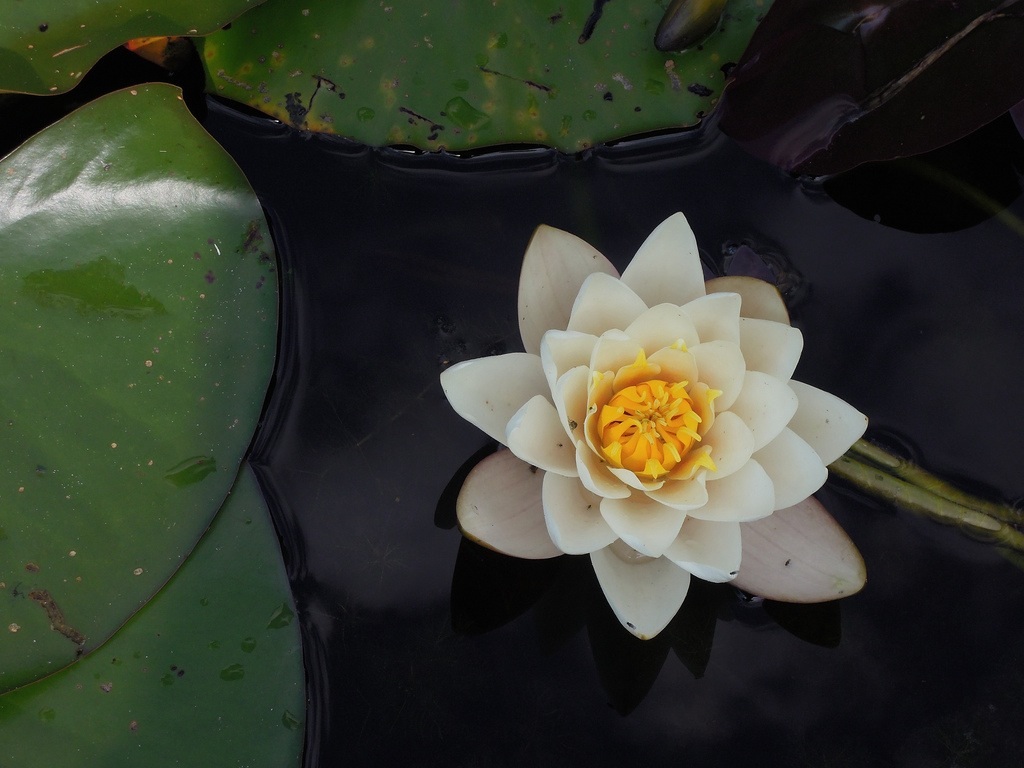
water, nature, blossom, plant, white, leaf, flower, petal, bloom, lake, summer, pond, environment, green, fresh, botany, yellow, aquatic plant, flora, season, swimming, lily, macro photography, flowering plant, land plant